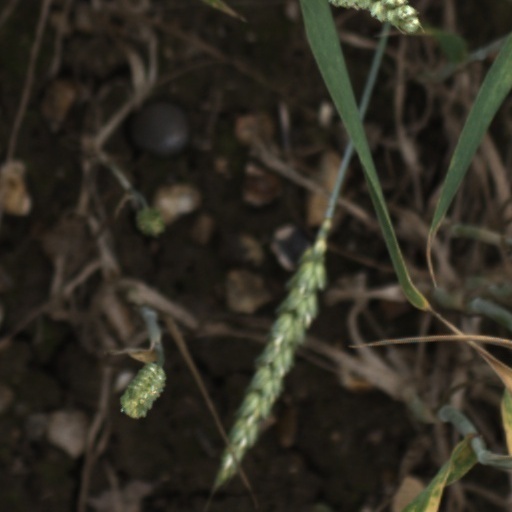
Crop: wheat